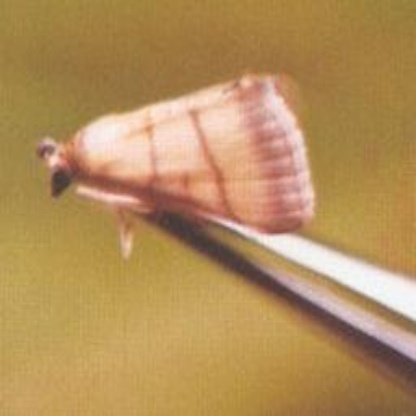
Nhãn: Sâu cuốn lá nhỏ ( Rice leaf folder)